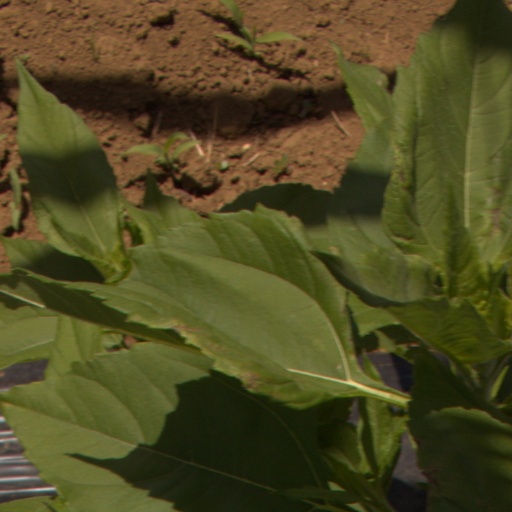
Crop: Jerusalem artichoke